Richard I of England

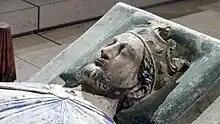
Effigy ( 1199) at Fontevraud Abbey, Anjou

Richard I (8 September 1157 – 6 April 1199), known as Richard the Lionheart or Richard Cœur de Lion because of his reputation as a great military leader and warrior, was King of England from 1189 until his death in 1199. He also ruled as Duke of Normandy, Aquitaine, and Gascony; Lord of Cyprus; Count of Poitiers, Anjou, Maine, and Nantes; and was overlord of Brittany at various times during the same period. He was the third of five sons of Henry II of England and Eleanor of Aquitaine and was therefore not expected to become king, but his two elder brothers predeceased their father.